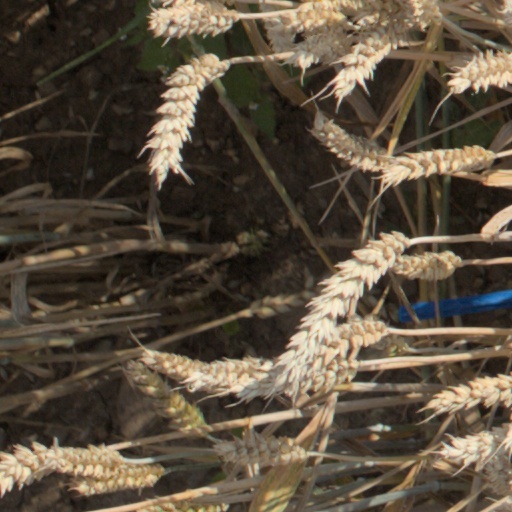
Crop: wheat